Stauffenberg

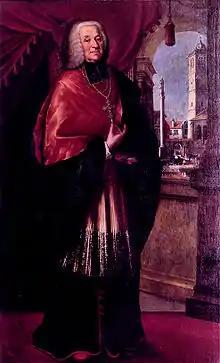
Johann Franz Schenk von Stauffenberg (1658–1740)

The Schenk von Stauffenberg family is a Roman Catholic "Uradel" German noble family from Swabia, Germany. The family's best-known recent member was Colonel Claus Schenk Graf von Stauffenberg – the key figure in 20 July plot in 1944 to assassinate Adolf Hitler.